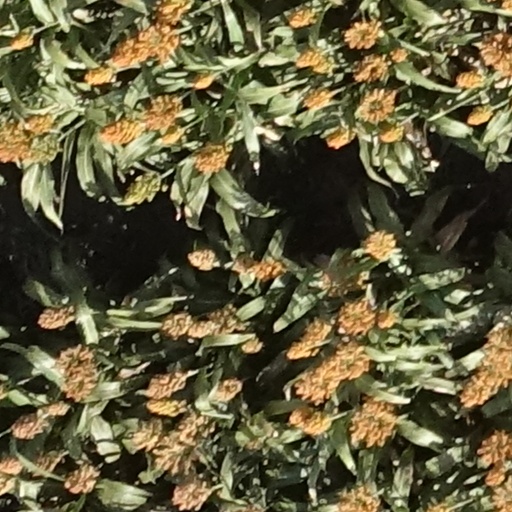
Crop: sorghum